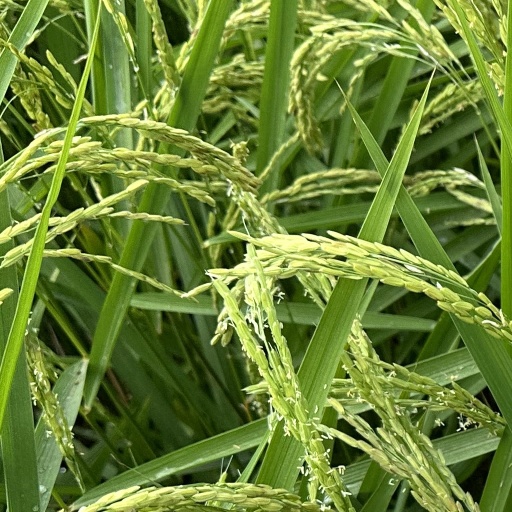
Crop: rice